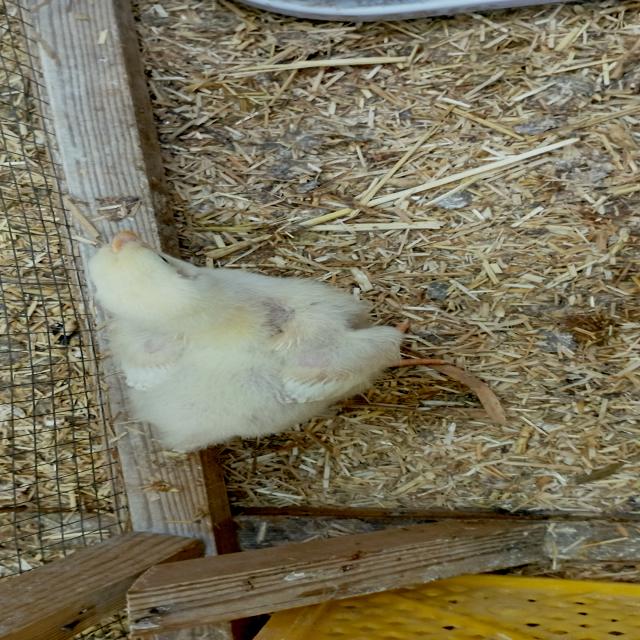
Weight: 336 g